Pierre Deniker

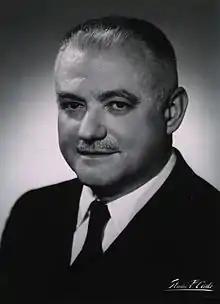
Pierre Deniker

Pierre Deniker (16 February 1917, in Paris – 17 August 1998) was involved, jointly with Jean Delay and J. M. Harl, in the introduction of chlorpromazine (Thorazine), the first antipsychotic used in the treatment of schizophrenia, in the 1950s. Thorazine had been used in surgical procedures peri-operatively as an anti-nausea medication in France. Patients were noted to be less anxious and calmer. This observation eventually led Deniker to try chlorpromazine with patients who had schizophrenia, where he observed notable improvement in symptoms.